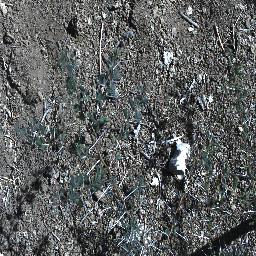
Label: prickly_acacia